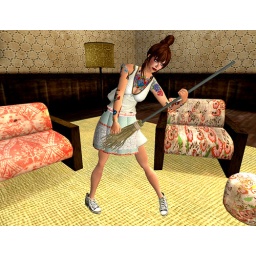
rock out aisyanra! aisy with free gifts found in apples at YumYum rocking my house